Columbus Square (Providence)

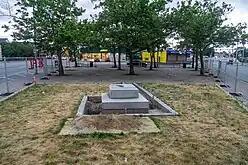
Columbus Square after statue removal, June 28, 2020.

In June 2020, on the order of mayor Jorge Elorza, the "Columbus " statue was removed from Columbus Square as the city had been dispatching police officers to watch the statue due to vandalism. The order was given during a time of statue removals across the United States in the wake of George Floyd protests. During the removal, dozens of people from the neighborhood gathered to cheer. The statue was purchased by a former Providence mayor Joseph R. Paolino Jr. and gifted to Johnston, Rhode Island where it is displayed at a park.